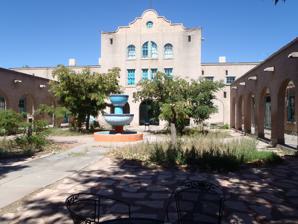
Building: Val Verde Hotel
Country: United States of America
Year built: 1919
United States historic place Val Verde Hotel U.S. National Register of Historic Places Location 203 Manzanares St., Socorro, New Mexico Coordinates 34°03′28″N 106°53′22″W / 34.05778°N 106.88944°W / 34.05778; -106.88944 ( Val Verde Hotel ) Area 0.5 acres (0.20 ha) Built 1919 Architect Trost & Trost Architectural style Mission/spanish Revival NRHP reference No. 77000930 Added to NRHP September 13, 1977 The Val Verde Hotel , at 203 Manzanares St. in Socorro, New Mexico , was built in 1919.  It was listed on the National Register of Historic Places in 1977. It is a 140 by 140 feet (43 m × 43 m) U-shaped building, built of yellow concrete brick.  It was designed in Mission Revival / Spanish Revival style, probably by architects Trost & Trost . References